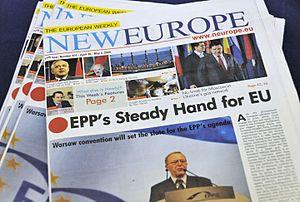
New Europe est un journal hebdomadaire publié en anglais qui a été fondé en 1993.